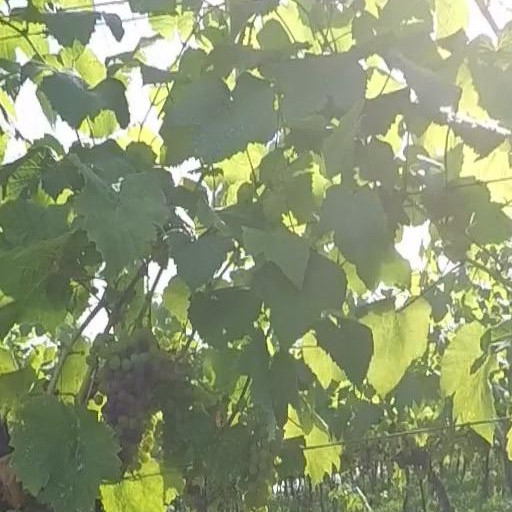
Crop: grape